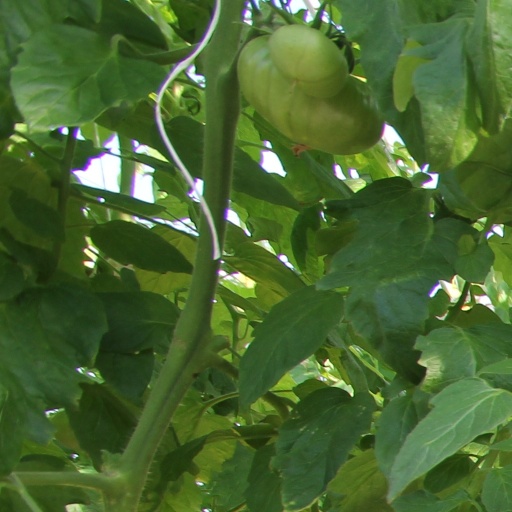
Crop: tomato